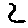
Label: 2